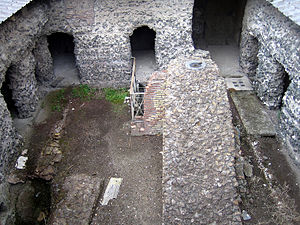
Livias hus
Livias hus
Livias hus er en antik bygning på Palatinerhøjen i Rom.